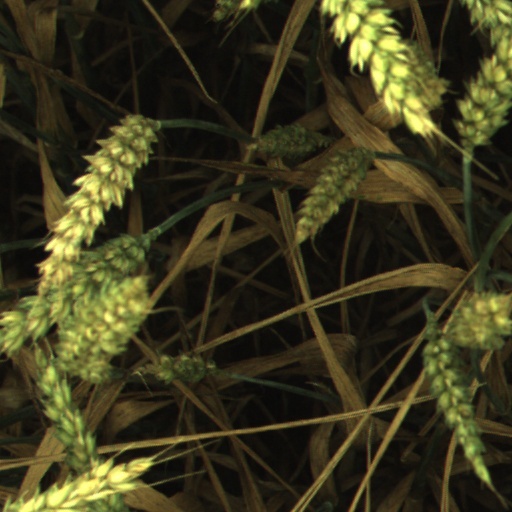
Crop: wheat